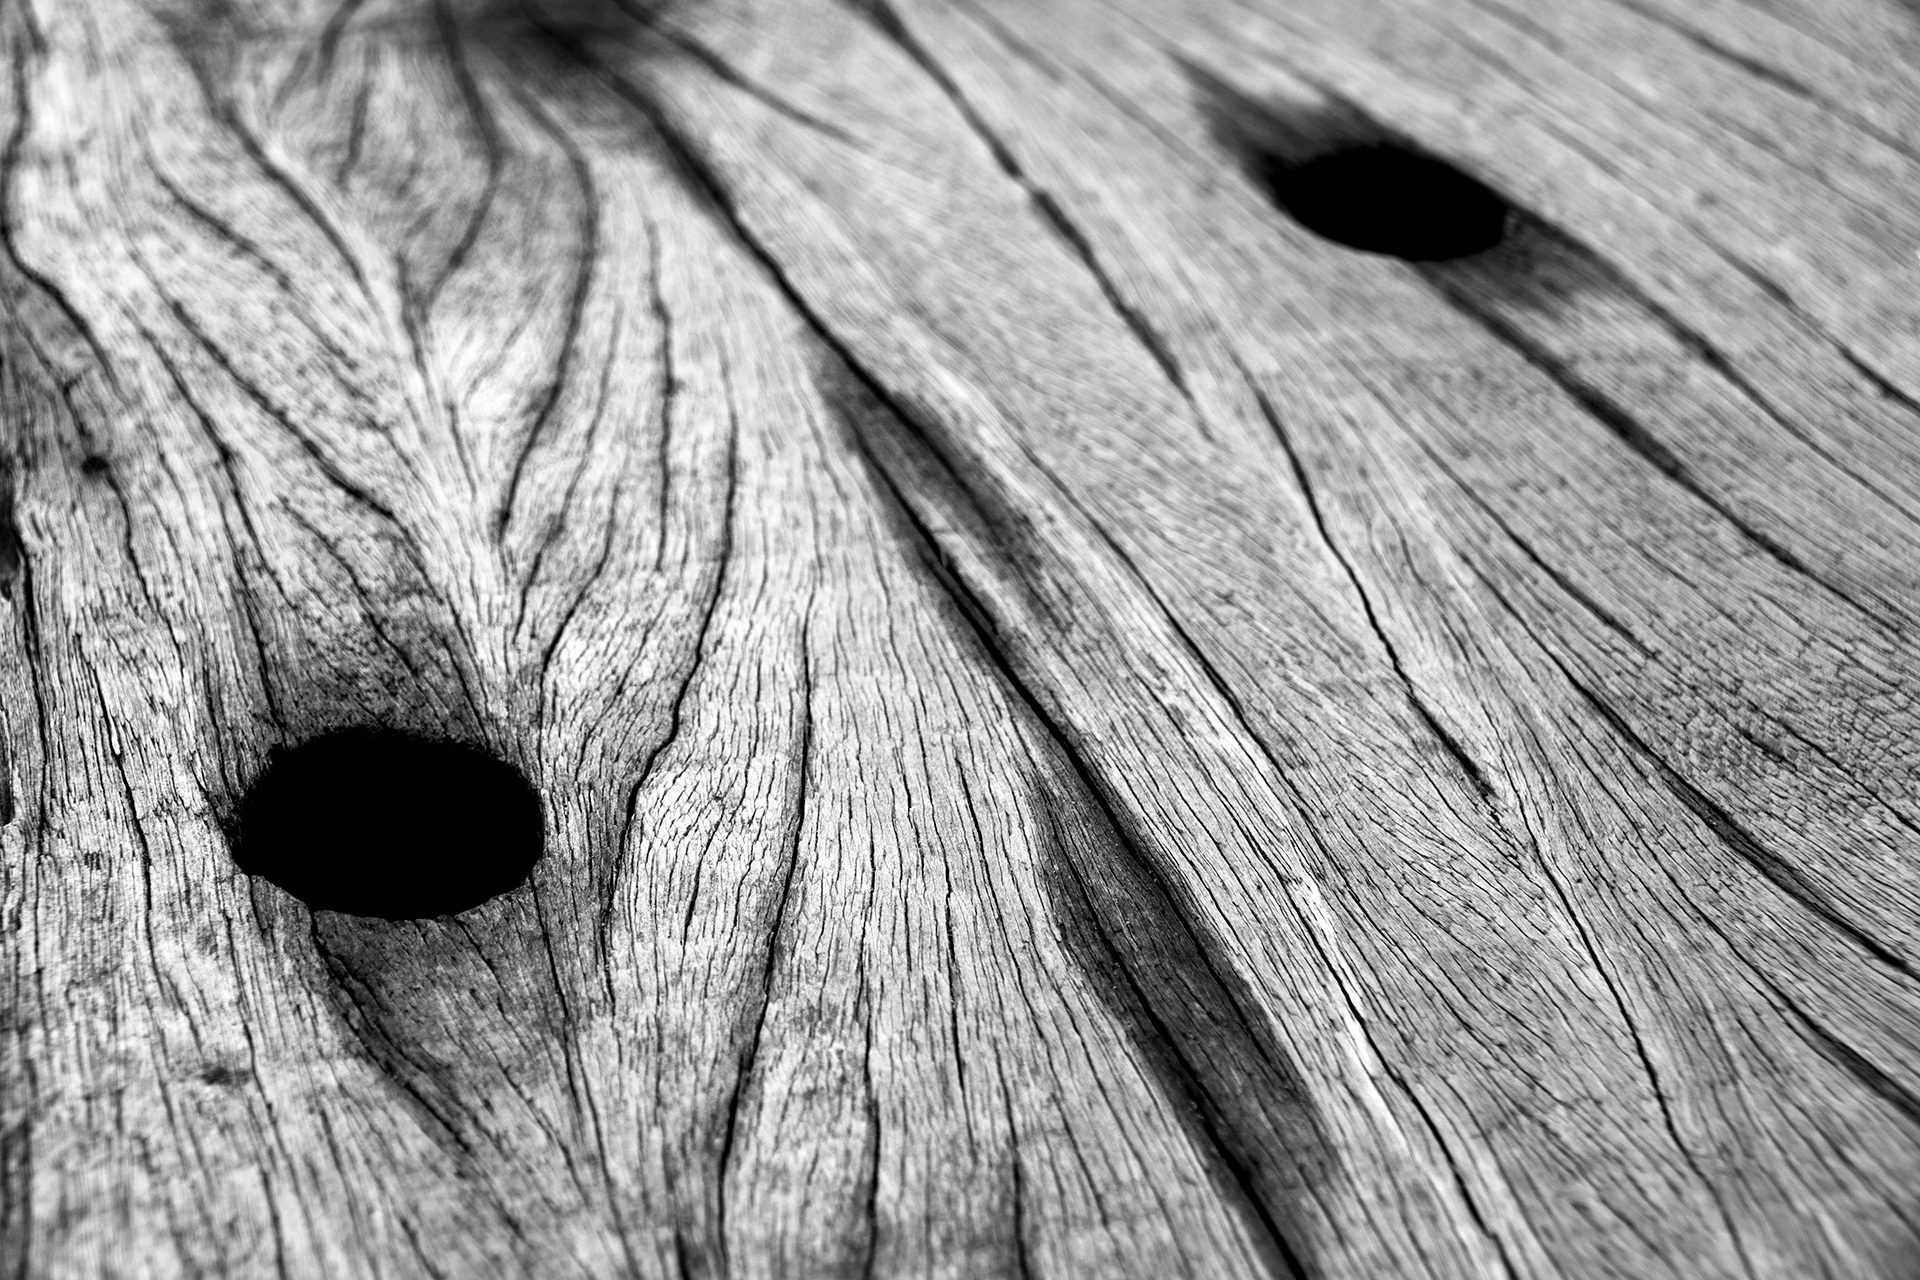
tree, branch, wing, black and white, wood, photography, texture, leaf, trunk, black, monochrome, closeup, circle, close up, drawing, wooden, macro photography, monochrome photography